Ulla Kock am Brink

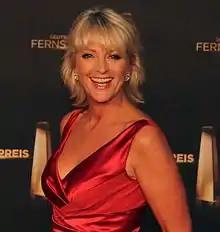
Ulla Kock am Brink, 2012

Ursula Eva Maria Kock am Brink (born 10 July 1961 in Mülheim an der Ruhr) is a German television presenter.